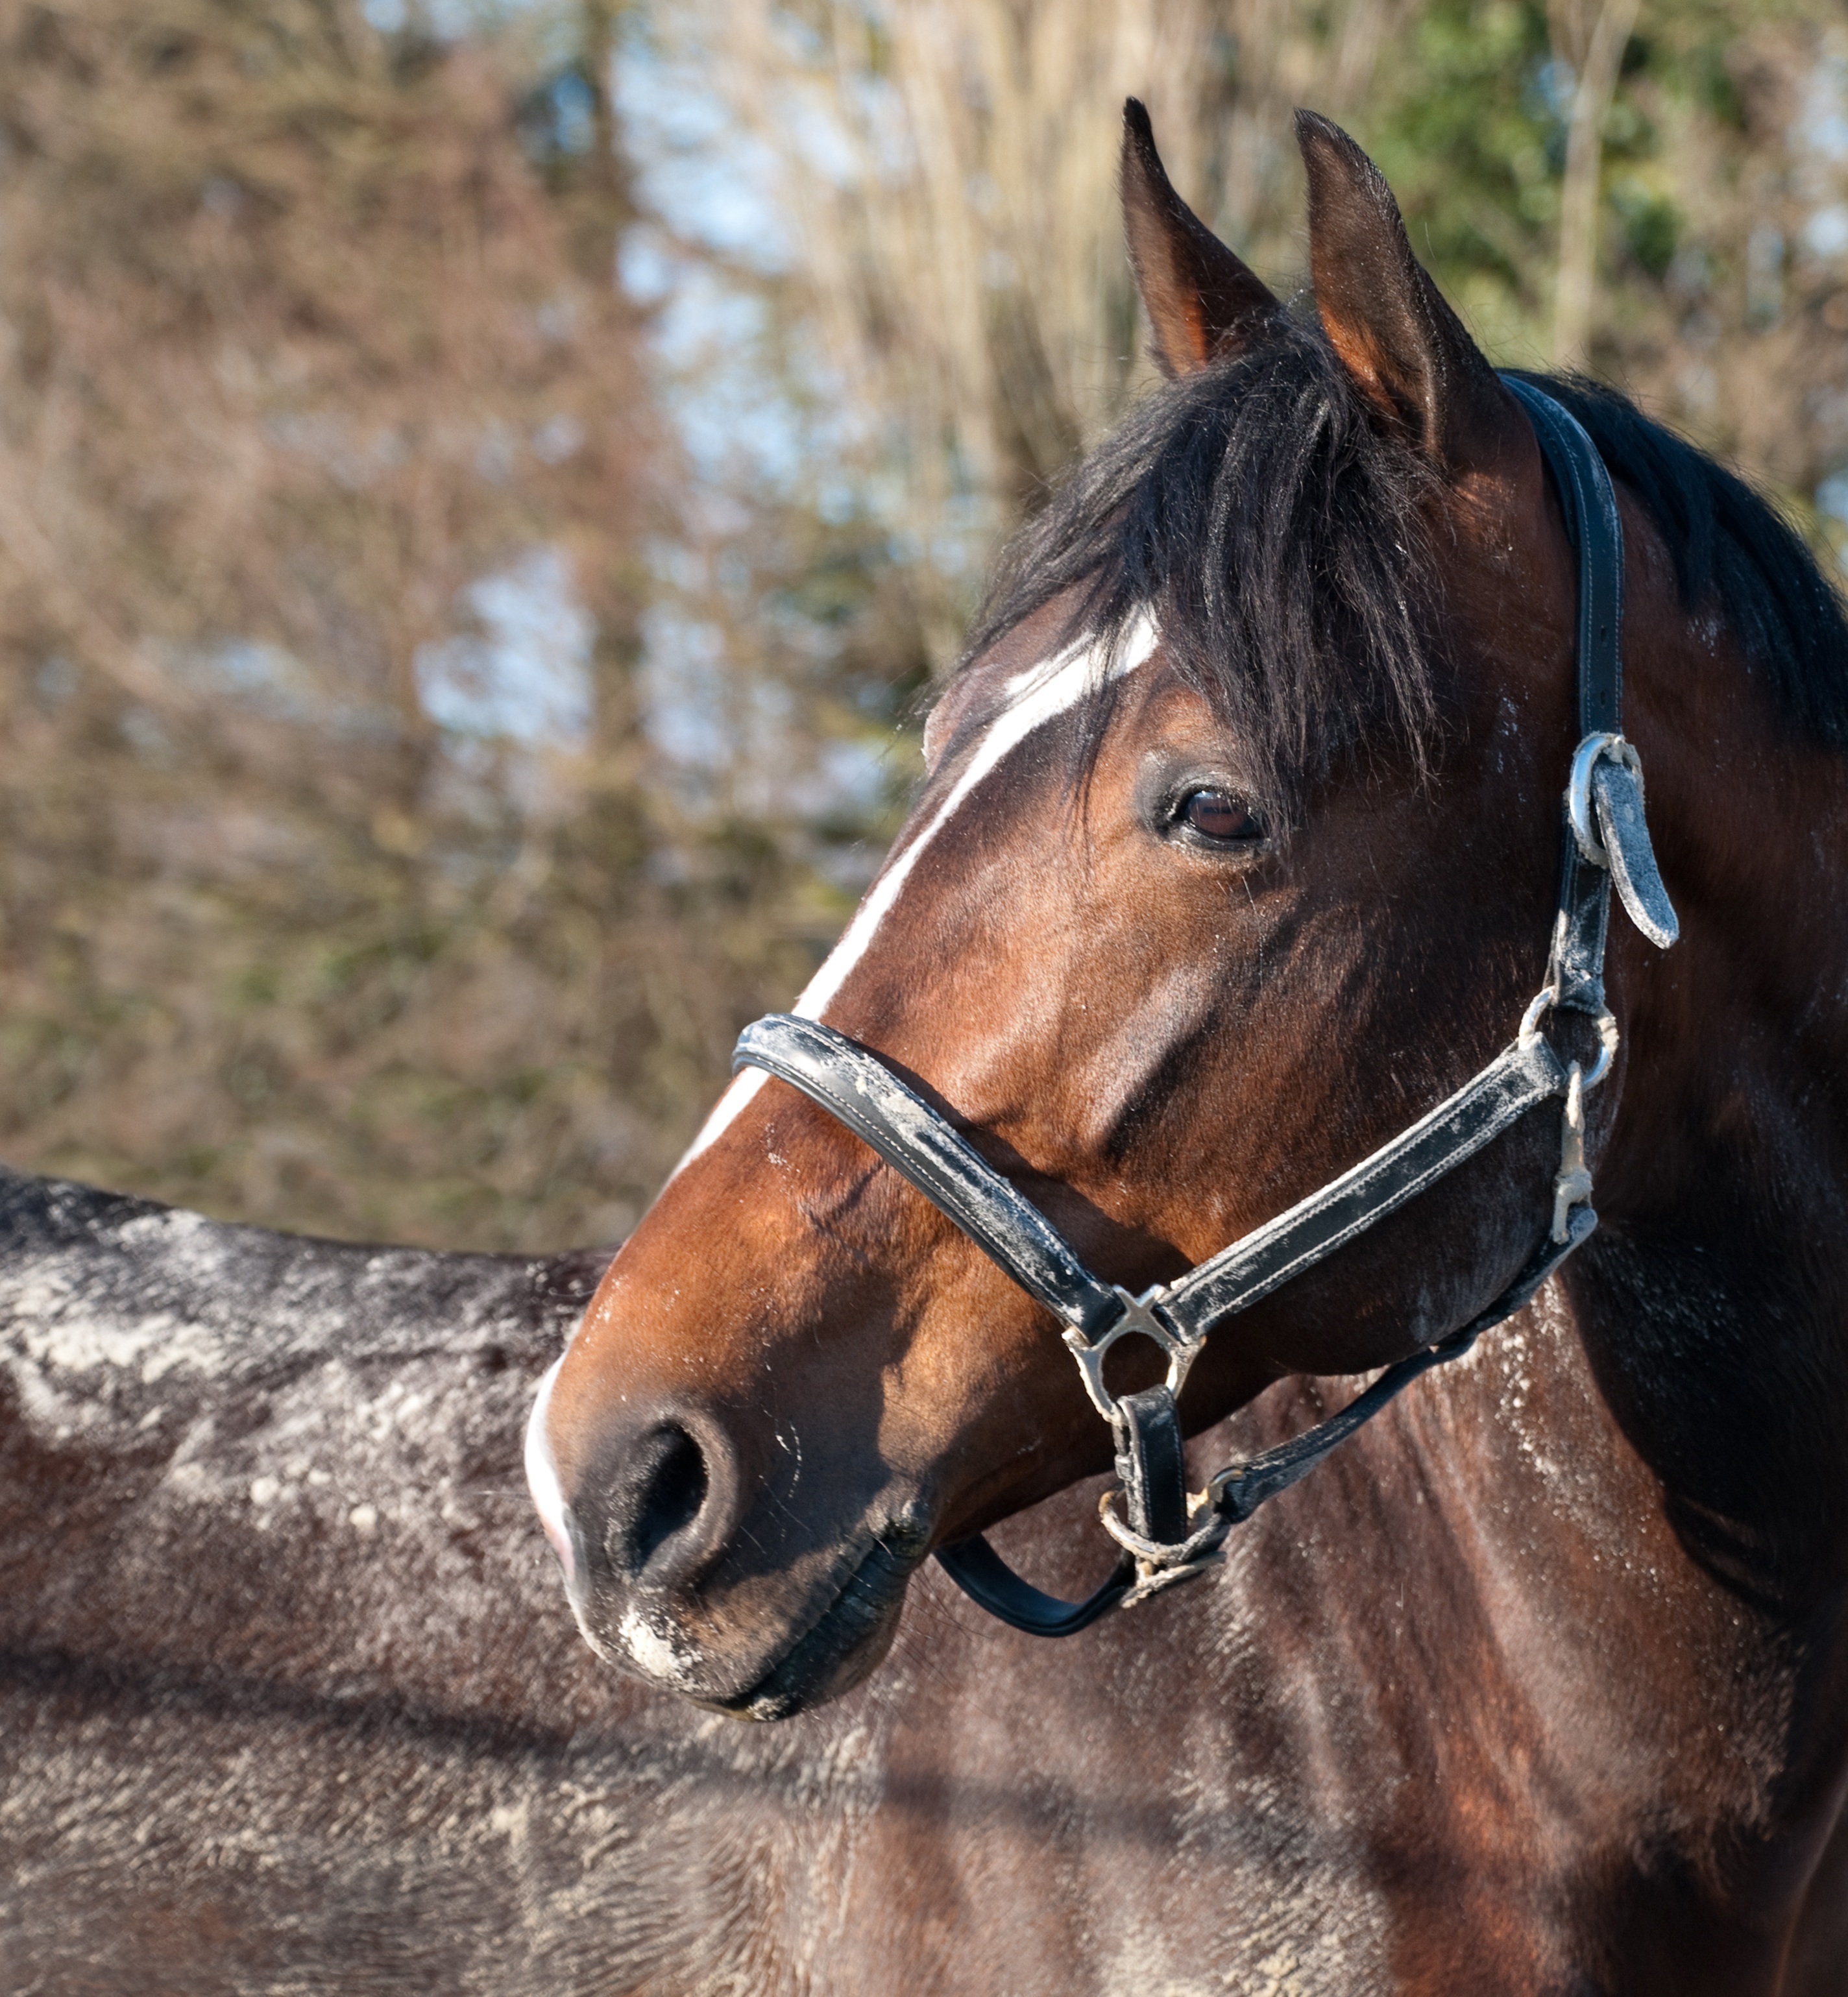
sun, portrait, horse, rein, mammal, stallion, mane, close up, bridle, head, mare, halter, pack animal, horse like mammal, mustang horse, horse harness, horse tack